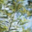
Label: willow_tree